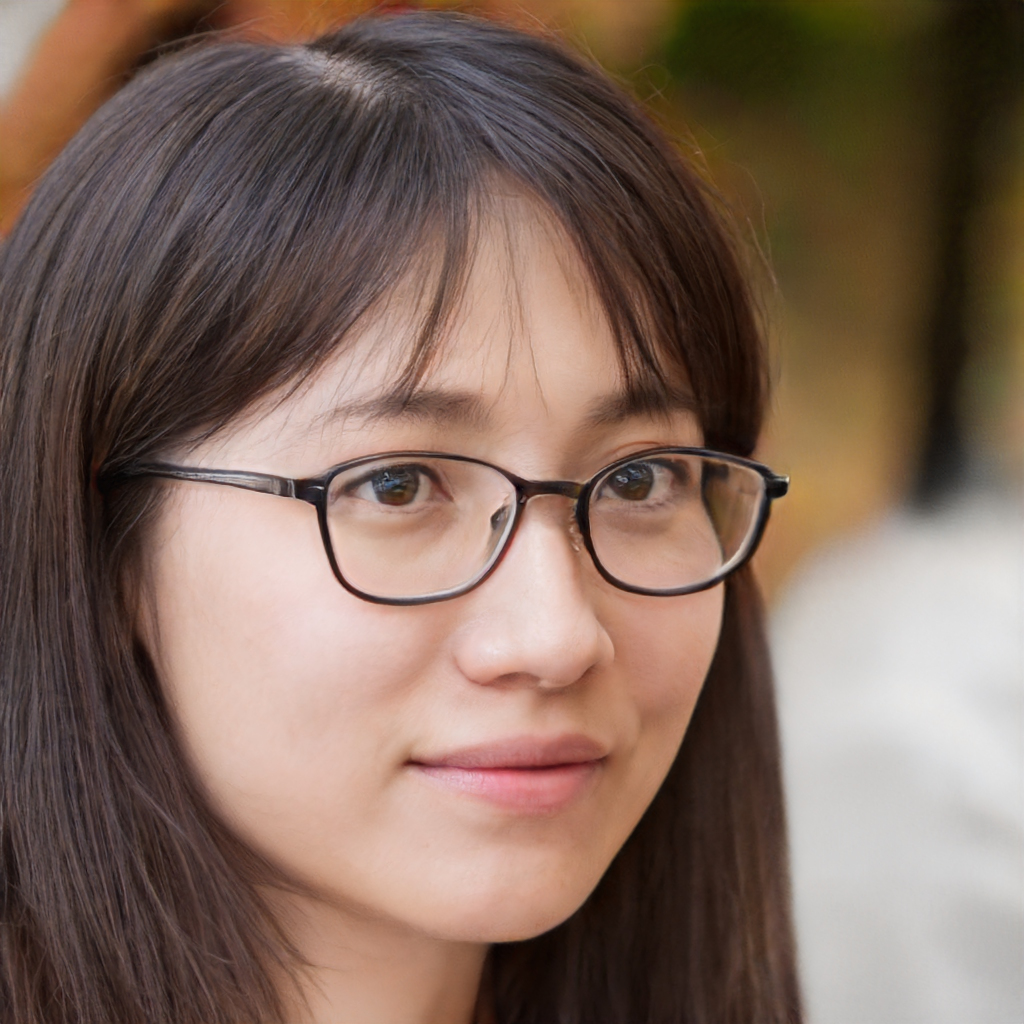
Portrait style: Real Portrait